Ivan Ilić (pianist)

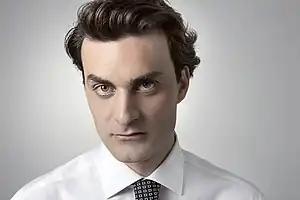

Ivan Ilić (born August 14, 1978) is a Serbian-American pianist. He lives in Paris.